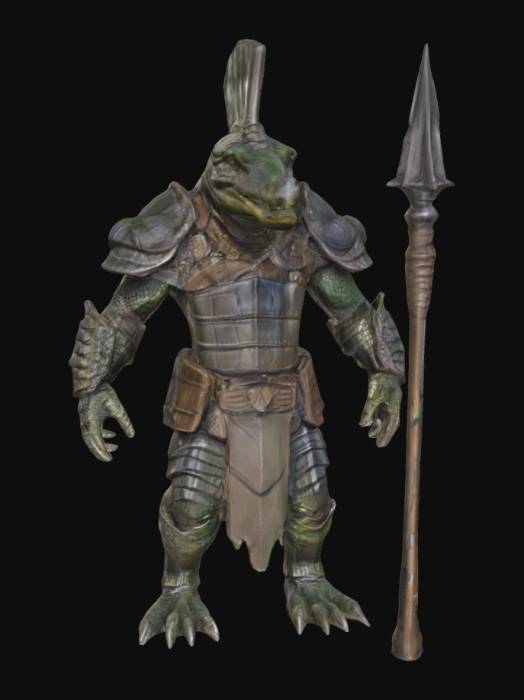
미적 점수 (1~10점): 9